KDE Plasma

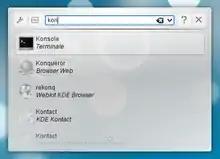
KRunner in Plasma 4.3

"KRunner" is a versatile tool for several functions. It replaces the dialog box "Run Command" from K Desktop Environment 3, and also inherits from the application launcher feature, expanding the possibilities through a modular plug. KRunner stores previously entered commands and searches, accessible via an auto-complete feature. "KRunner" can be shown on the desktop via the keyboard combination or by selecting "Run Command ..." in the desktop menu.